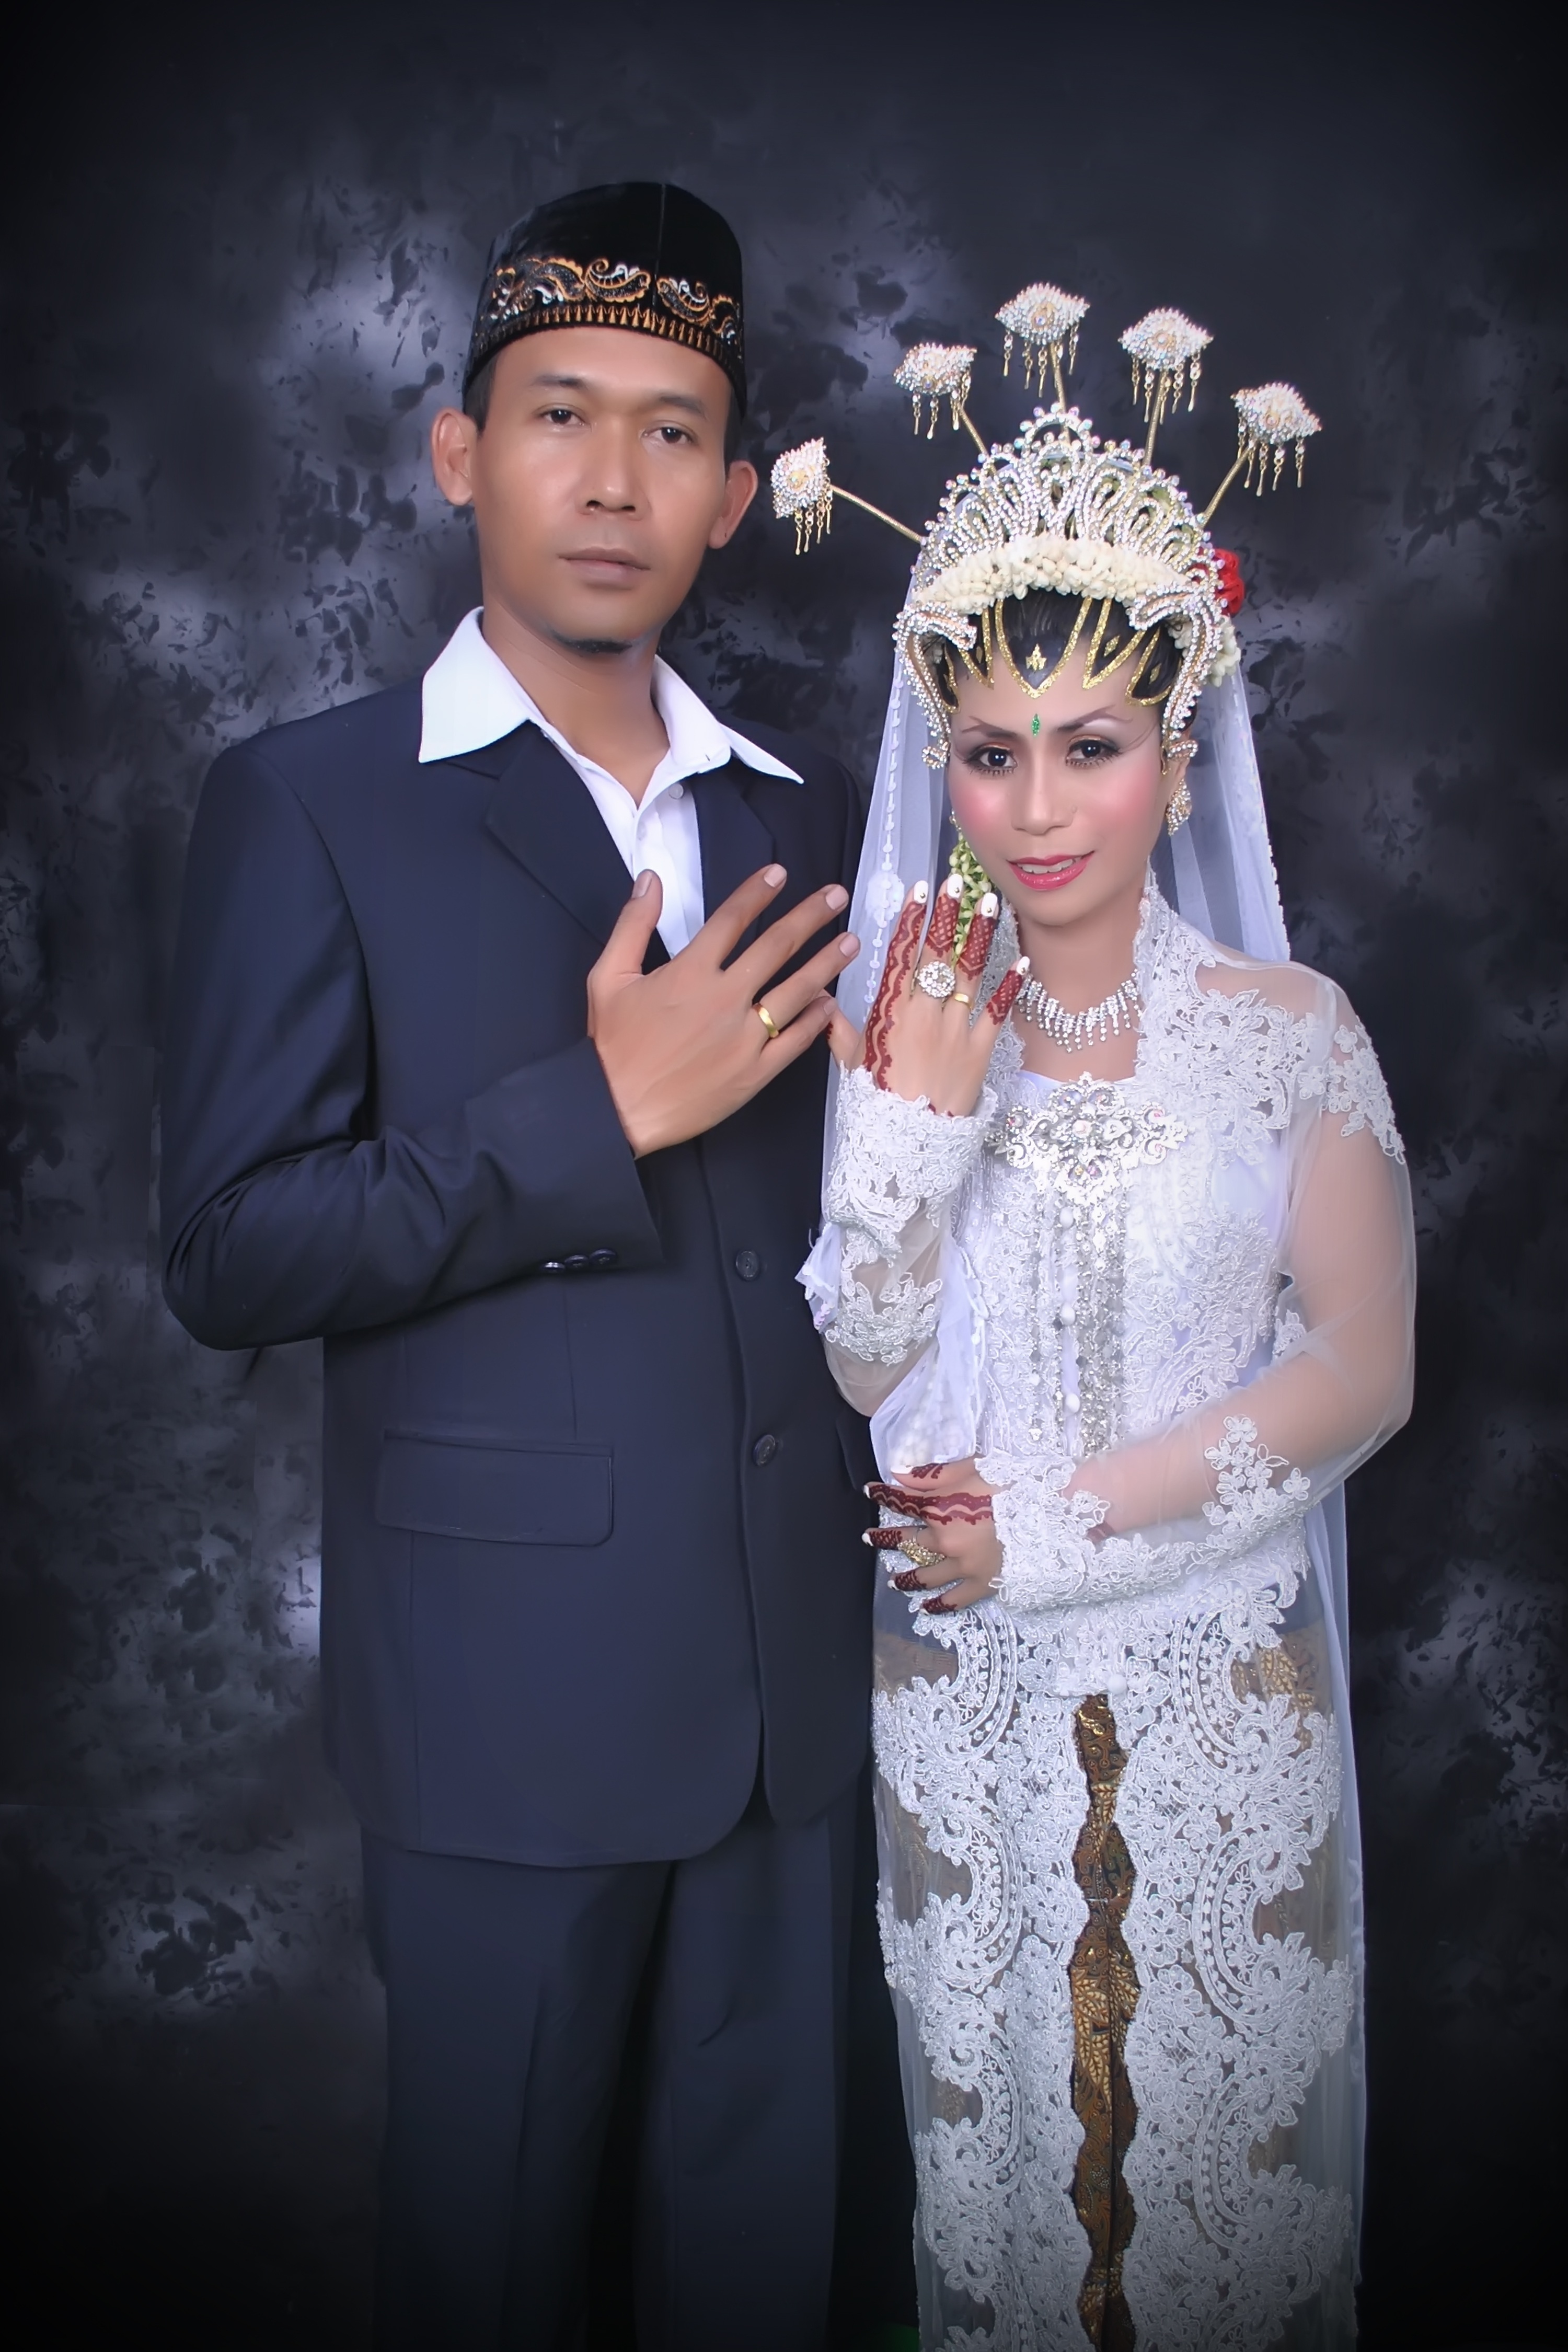
photography, love, couple, together, wedding, bride, groom, married, marriage, ceremony, happiness, accessories, photograph, indonesia, javanese, clothes, traditional, wedding couple, wedding reception, formal wear, beautiful couple